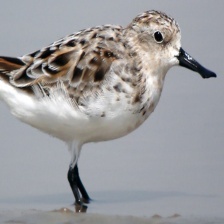
Species: SPOON BILED SANDPIPER
Scientific name: CALIDRIS PYGMAEA
ImageNet parent category: red-backed_sandpiper